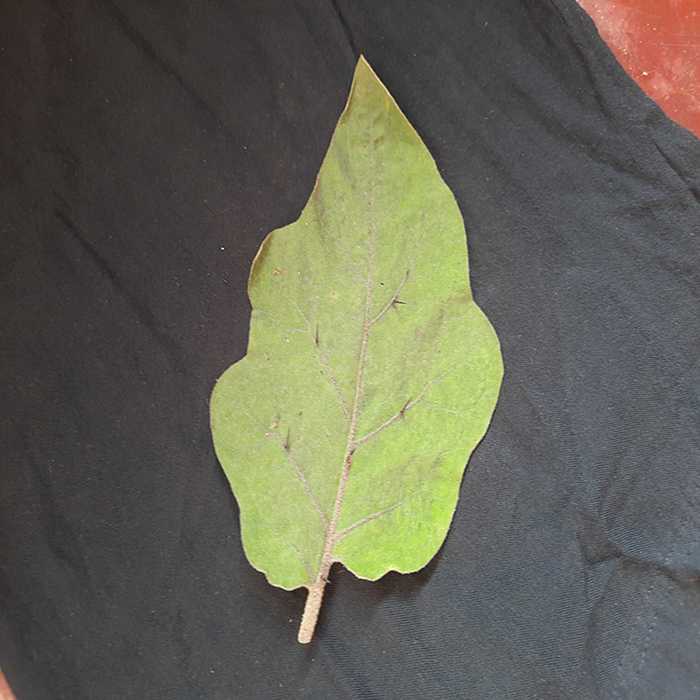
Plant: Eggplant
Label: Eggplant fresh leaf